Des Negri

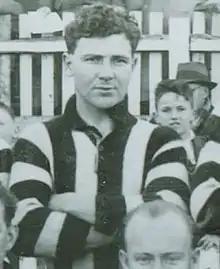
Negri in 1942

Desmond James Negri (15 November 1923 – 7 May 2003) was an Australian rules footballer who played with Collingwood and Richmond in the Victorian Football League (VFL).